Asher Wojciechowski

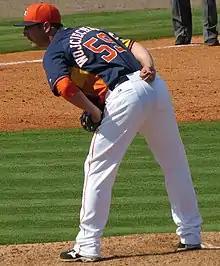
Wojciechowski pitching for Astros in 2015 spring training

The Blue Jays later traded Wojciechowski, along with Ben Francisco, Francisco Cordero, David Rollins, Joe Musgrove, Carlos Pérez, and a player to be named later (Kevin Comer) to the Houston Astros on July 20, 2012, in exchange for J. A. Happ, Brandon Lyon, and David Carpenter. Houston assigned Wojciechowski to the Corpus Christi Hooks of the Double–A Texas League. He started the 2013 season in Corpus Christi, but received a midseason promotion to the Oklahoma City RedHawks of the Triple–A Pacific Coast League. On November 20, 2013, the Astros added Wojciechowski to their 40-man roster to protect him from the Rule 5 draft. Before spring training began in 2014, Wojciechowski strained a lateral muscle. While recuperating in May, his return was delayed when he strained his forearm. He returned to Oklahoma City in June.